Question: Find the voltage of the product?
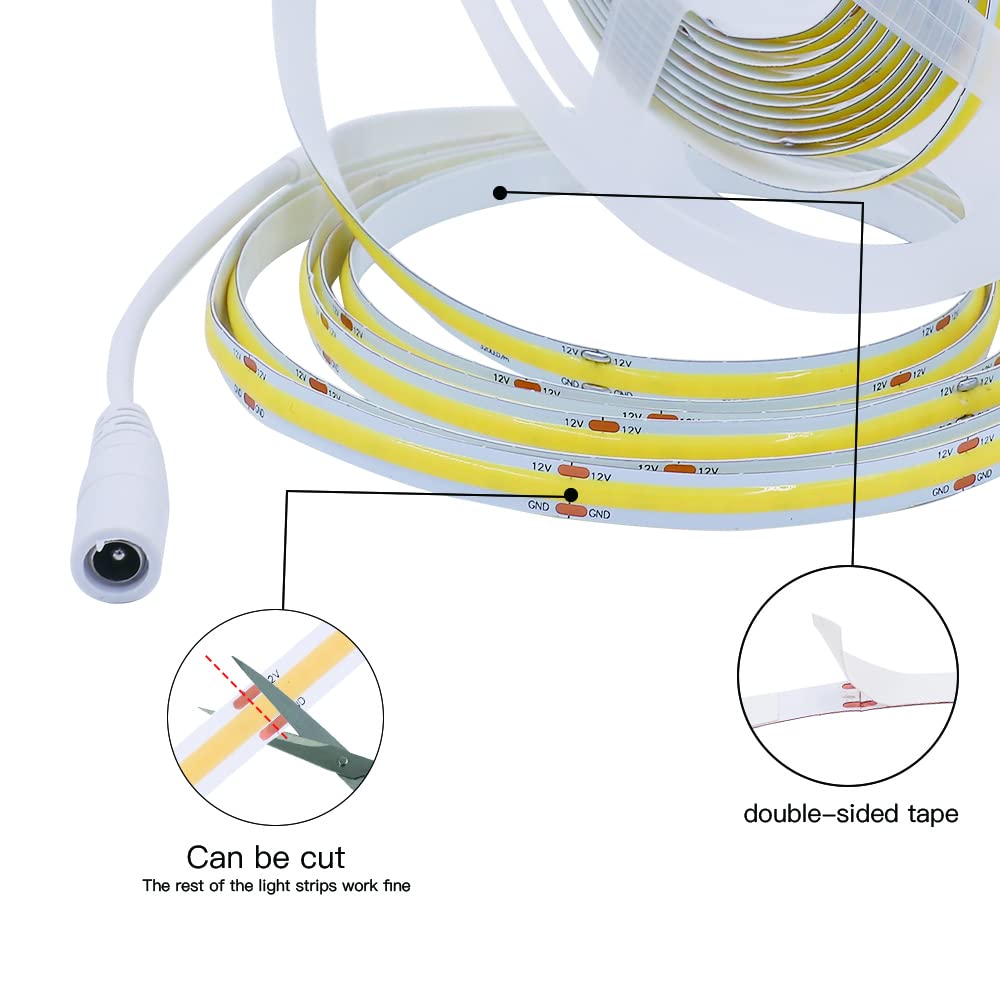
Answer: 12.0 volt